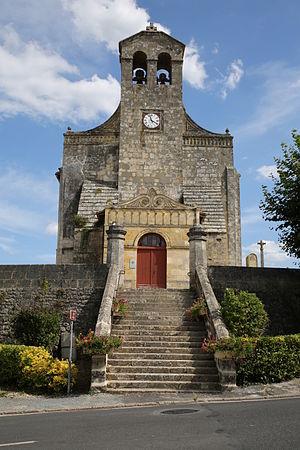
Église de Saint-Caprais-de-Bordeaux
L'église Saint-Caprais est une église catholique située dans la commune de Saint-Caprais-de-Bordeaux, dans le département de la Gironde, en France.
Saint-Caprais-de-Bordeaux est une commune du Sud-Ouest de la France, située dans le département de la Gironde, en région Nouvelle-Aquitaine.
Cet article recense les monuments historiques de l'arrondissement de Bordeaux, dans le département de la Gironde, en France.